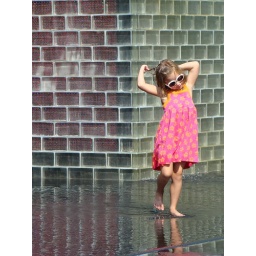
Girl in pink dress